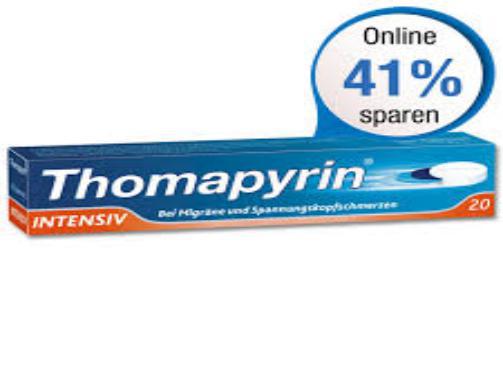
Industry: Medical